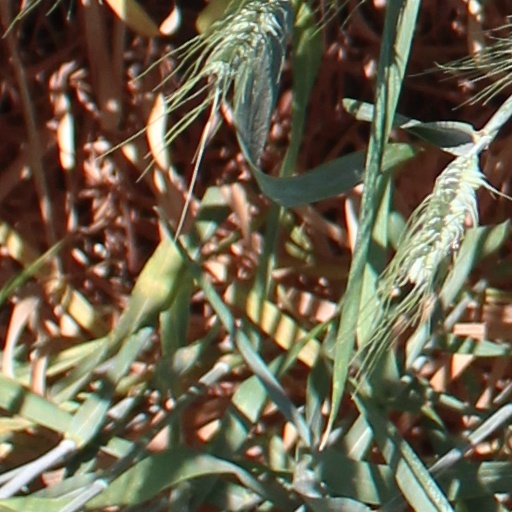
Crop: wheat